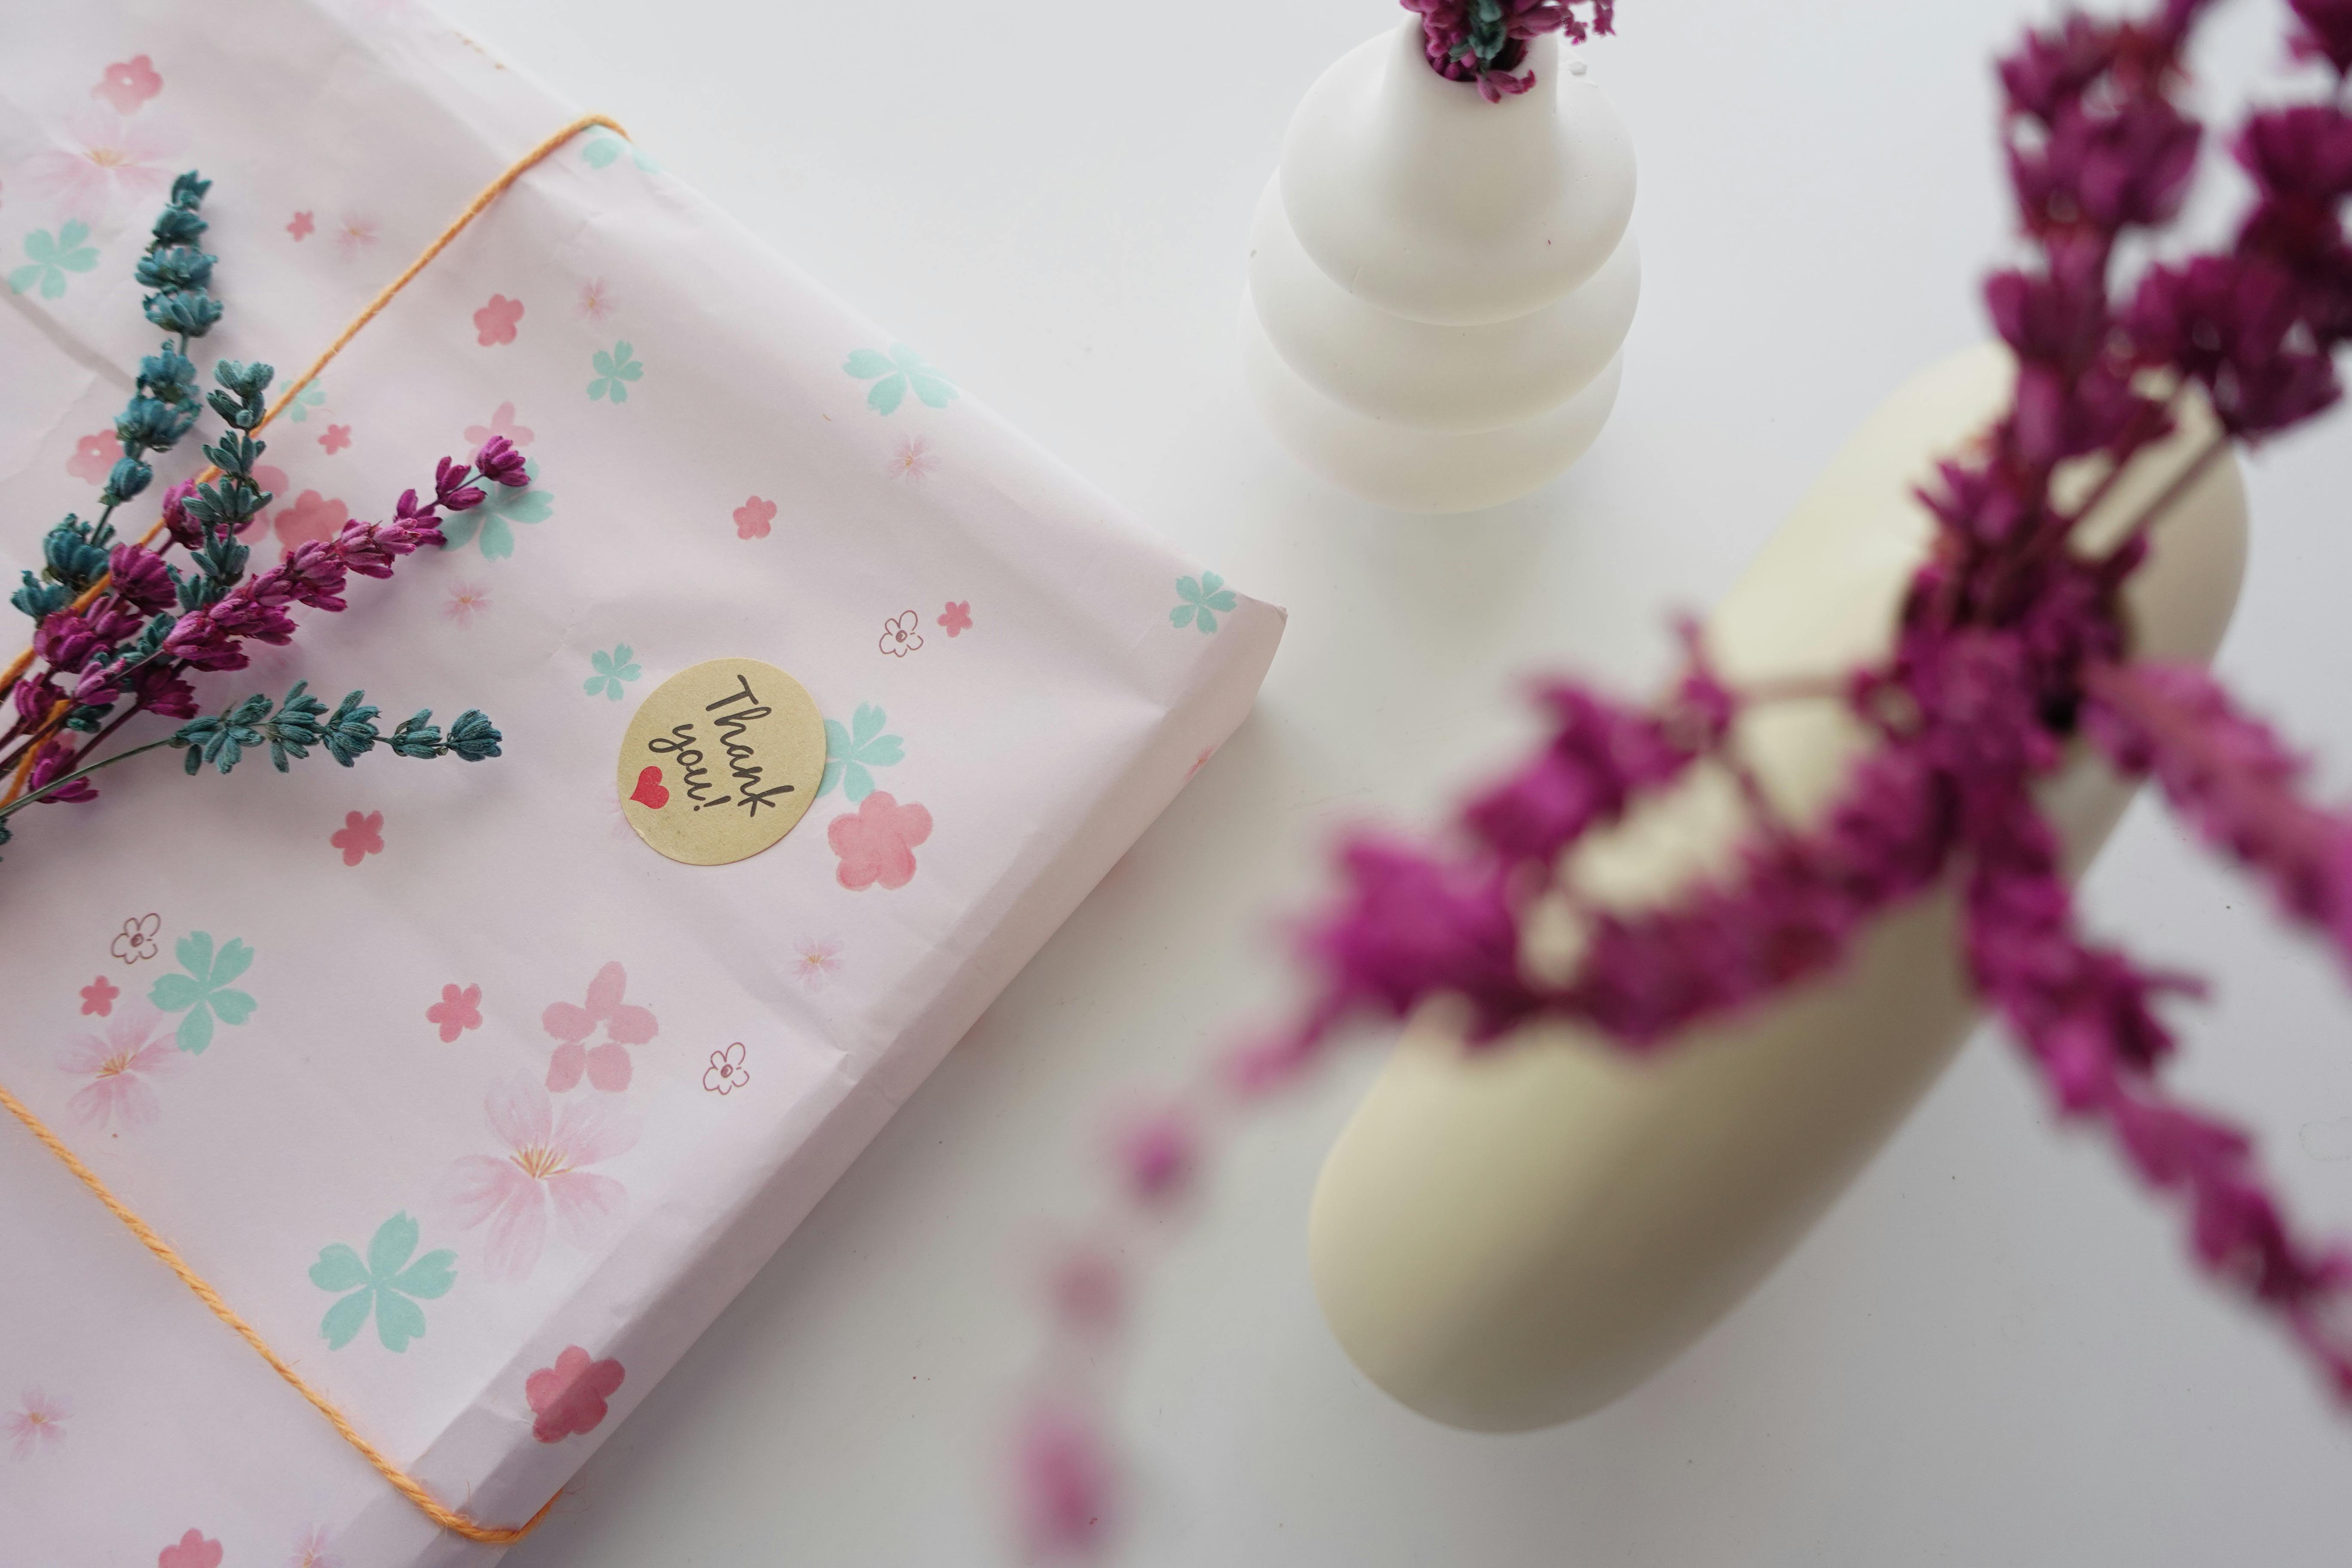
natural, product, drinkware, textile, pink, petal, serveware, dishware, violet, cup, creative arts, magenta, porcelain, tablecloth, rectangle, pattern, flower, linens, peach, fashion accessory, floral design, napkin, stationery, sweetness, needlework, Pedicel, artificial flower, paper product, font, tableware, home accessories, sugar cake, craft, paper, teacup, blossom